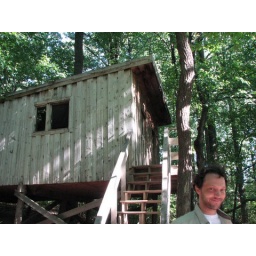
we camped out in a tree house (sorta... it did have stairs and supportnot solely related to living trees).